Eventide, Inc

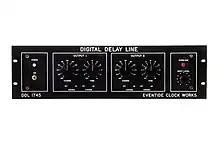
Eventide DDL 1745 Digital Delay Line Studio Processor

Eventide Inc. (also known earlier as Eventide Clock Works Inc.) is an American pro audio, broadcast and communications company whose audio division manufactures digital effects processors, digital signal processor (DSP) software, and guitar effects pedals. Eventide was one of the first companies to manufacture digital audio processors, and its products are mainstays in sound recording and reproduction, post production, and broadcast studios.